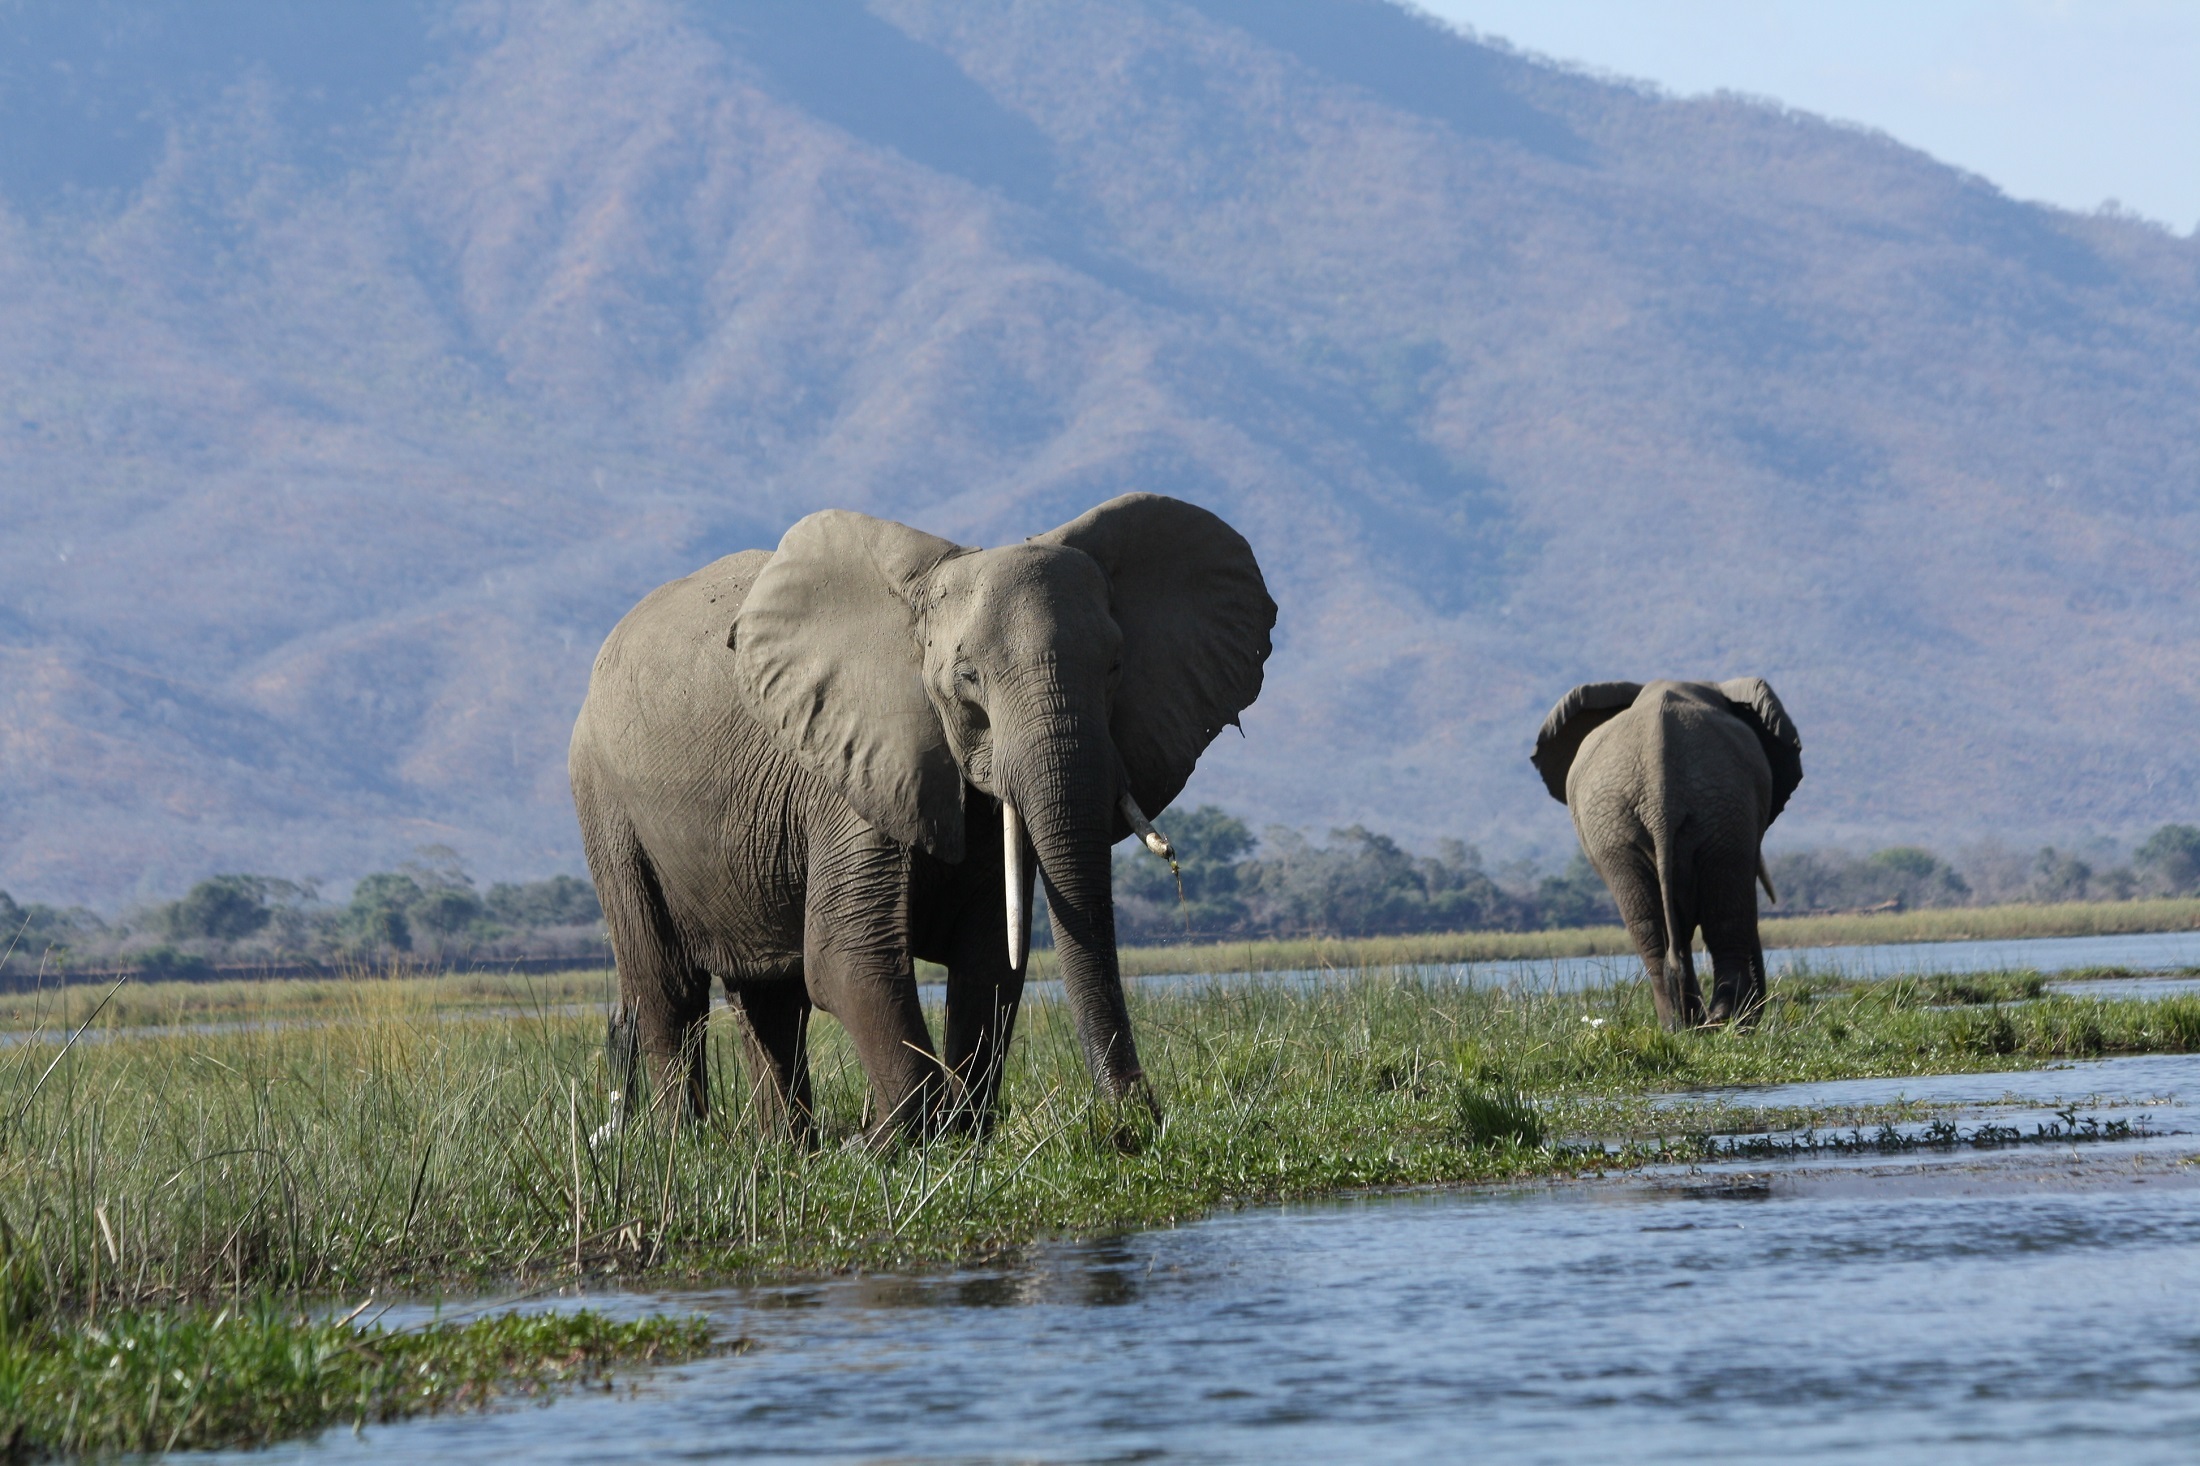
water, nature, wilderness, game, adventure, trunk, looking, male, wildlife, portrait, herd, grazing, mammal, fauna, savanna, plain, elephant, ivory, mountains, grassland, reserve, big, safari, tusks, wild elephants, indian elephant, african elephant, elephants and mammoths